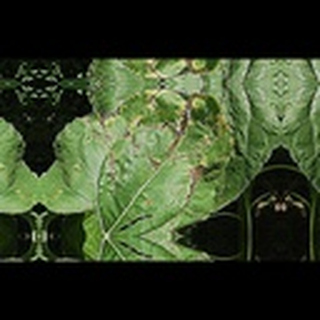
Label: cotton_bacterial_blight